McLaughlin Eastshore State Park

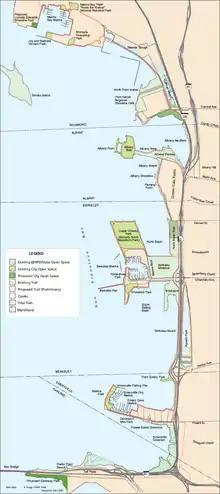
Map of Eastshore State Park

McLaughlin Eastshore State Park is a state park and wildlife refuge along the San Francisco Bay shoreline of the East Bay between the cities of Richmond, Albany, Berkeley, Emeryville, and Oakland. It encompasses remnant natural wetlands, restored wetlands, as well as landfill west of the Eastshore Freeway. Its shoreline is long, and its total area is , which includes both tidelands and uplands. Originally named just Eastshore State Park, it was renamed in October 2012 to honor the late Save the Bay founder Sylvia McLaughlin, who, along with the late Dwight Steele of Citizens for Eastshore Park (now Citizens for East Shore Parks), drove the establishment of the park. Prior to 2013, it was jointly managed by the California State Parks and East Bay Regional Park District (EBRPD). The state agency and EBRPD executed a 30-year agreement for EBRPD to manage the park.